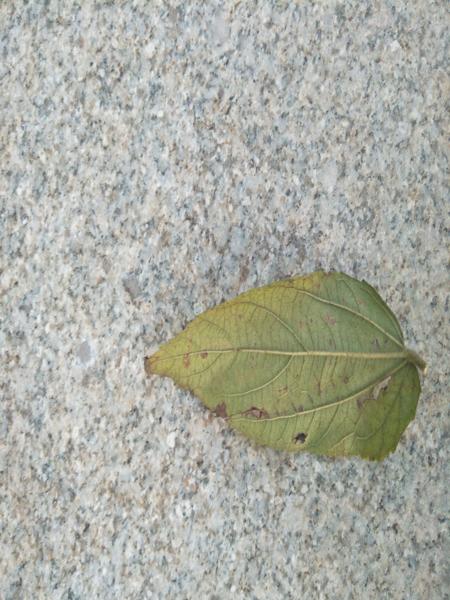
Plant: Gasagase